Antique

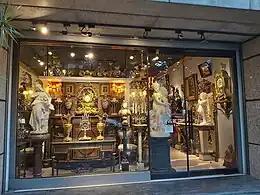
An antique shop in Da'an District, Taipei, Taiwan

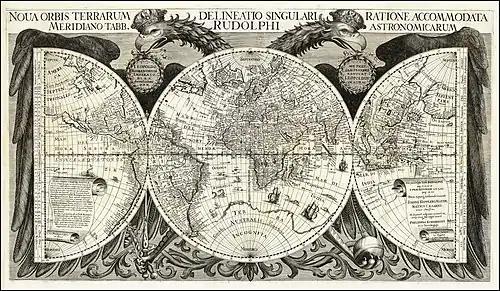
An antique map

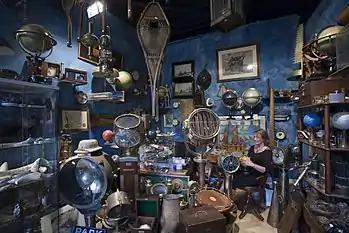
A vintage travel gear seller at Marché Dauphine, Saint-Ouen, Paris

An antique is an item perceived as having value because of its aesthetic or historical significance, and often defined as at least 100 years old (or some other limit), although the term is often used loosely to describe any object that is old. An antique is usually an item that is collected or desirable because of its age, beauty, rarity, condition, utility, personal emotional connection and/or other unique features. It is an object that represents a previous era or time period in human history. Vintage and collectible are used to describe items that are old, but do not meet the 100-year criterion.